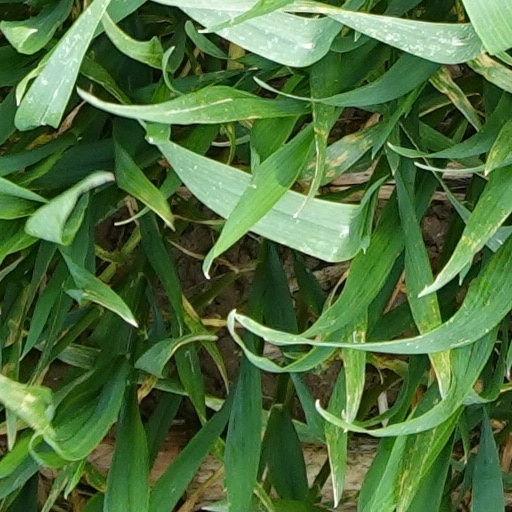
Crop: wheat